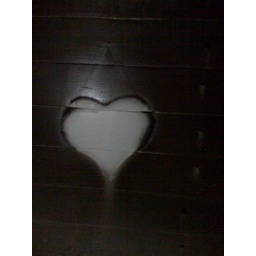
The wall in my sisters kitchen after the fire.